The Holocaust in Norway

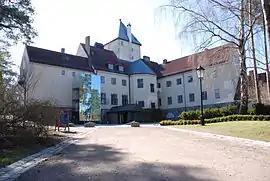
Villa Grande in Oslo became Quisling's residence in 1941. It now houses Norwegian Center for Studies of Holocaust and Religious Minorities

Beyond the criminal actions of individuals in Norway that led to the deportation and murder of Jews from Norway, and indeed also of non-Jews who were persecuted on political, religious or other pretexts, there has been considerable public debate in Norway about the public morals that allowed these crimes to take place and did not prevent them from happening.